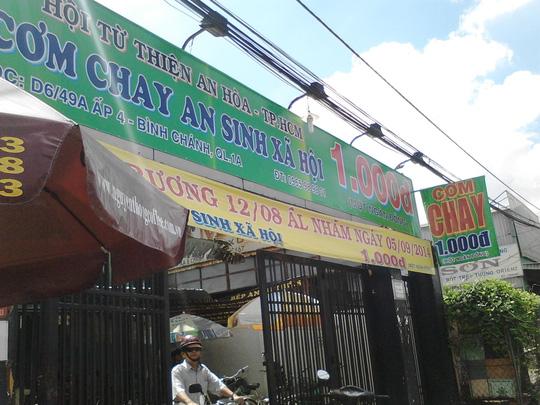
có hai tấm biển hiệu màu xanh lá và màu vàng được treo ở trên cổng của căn nhà